Kaitlyn Dever

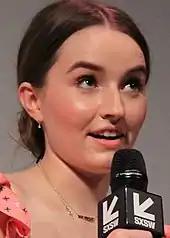
Dever in March 2019

In 2020, Dever starred in the television special "Coastal Elites", directed by Jay Roach for HBO. On August 17, 2020, she was cast as Zoe Murphy in Stephen Chbosky's 2021 film adaptation of the Broadway musical "Dear Evan Hansen".